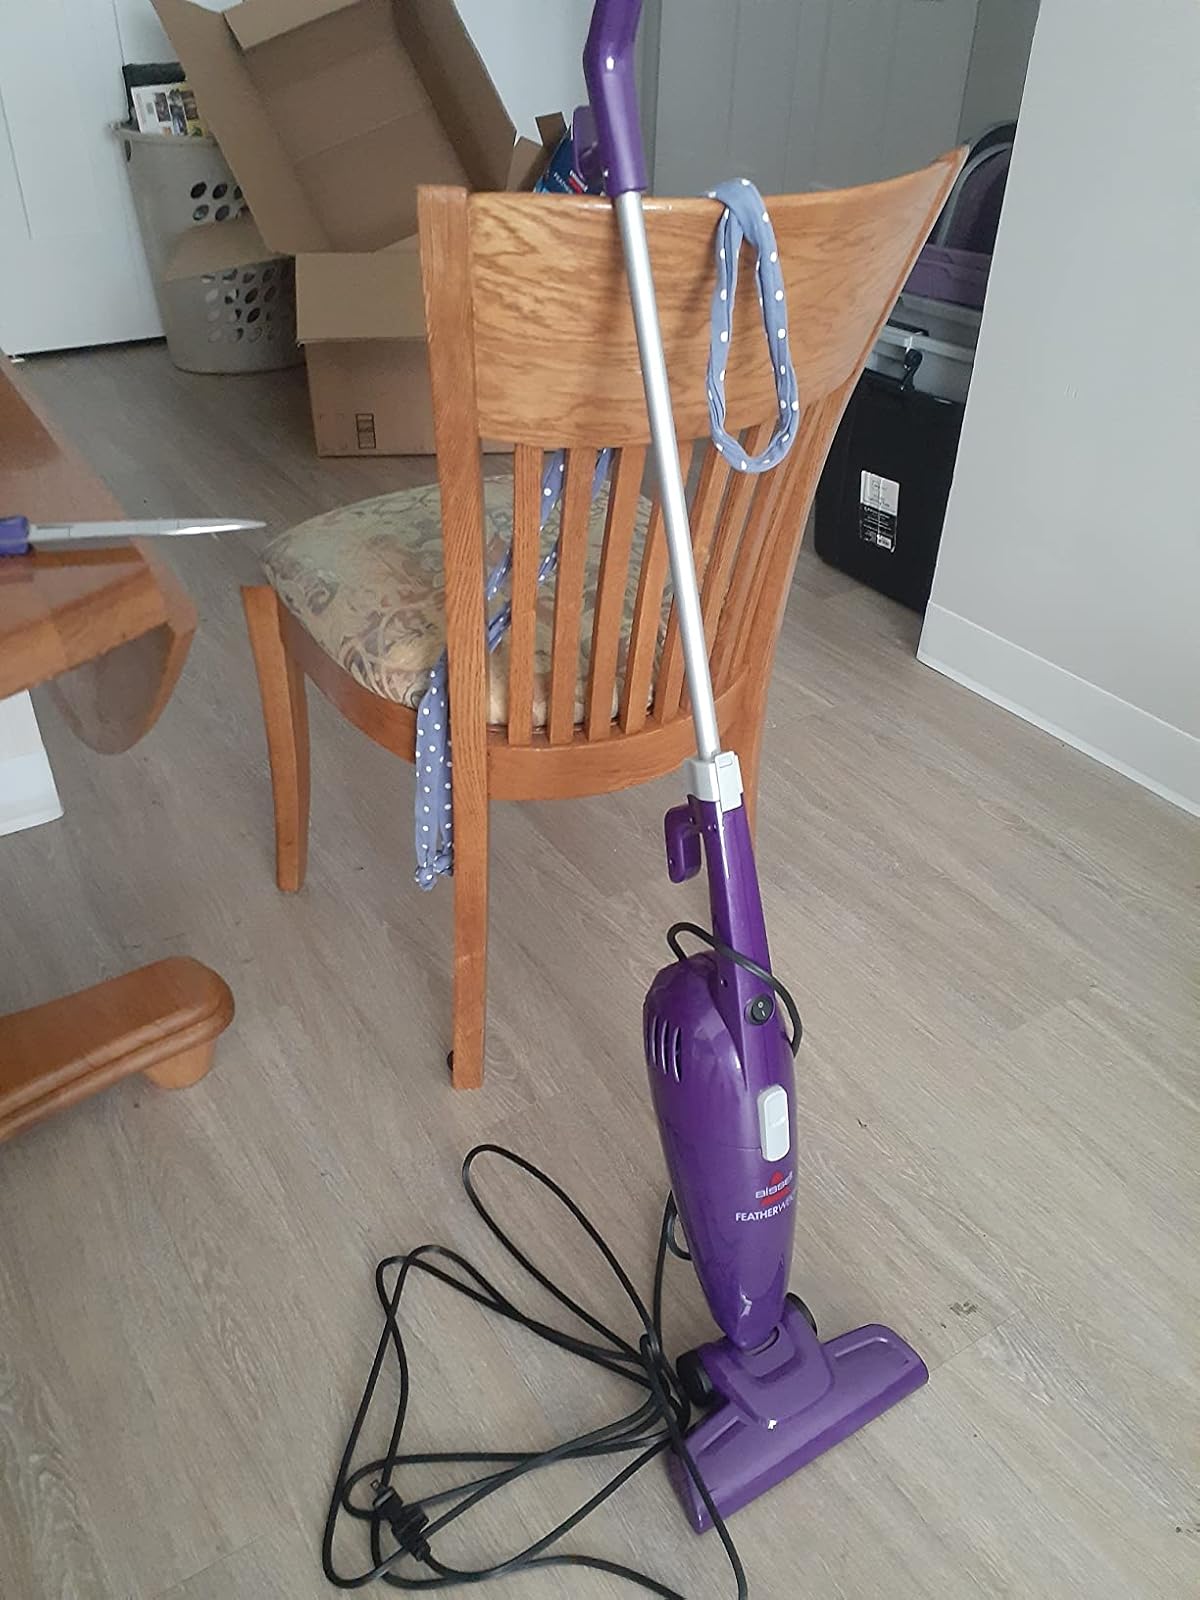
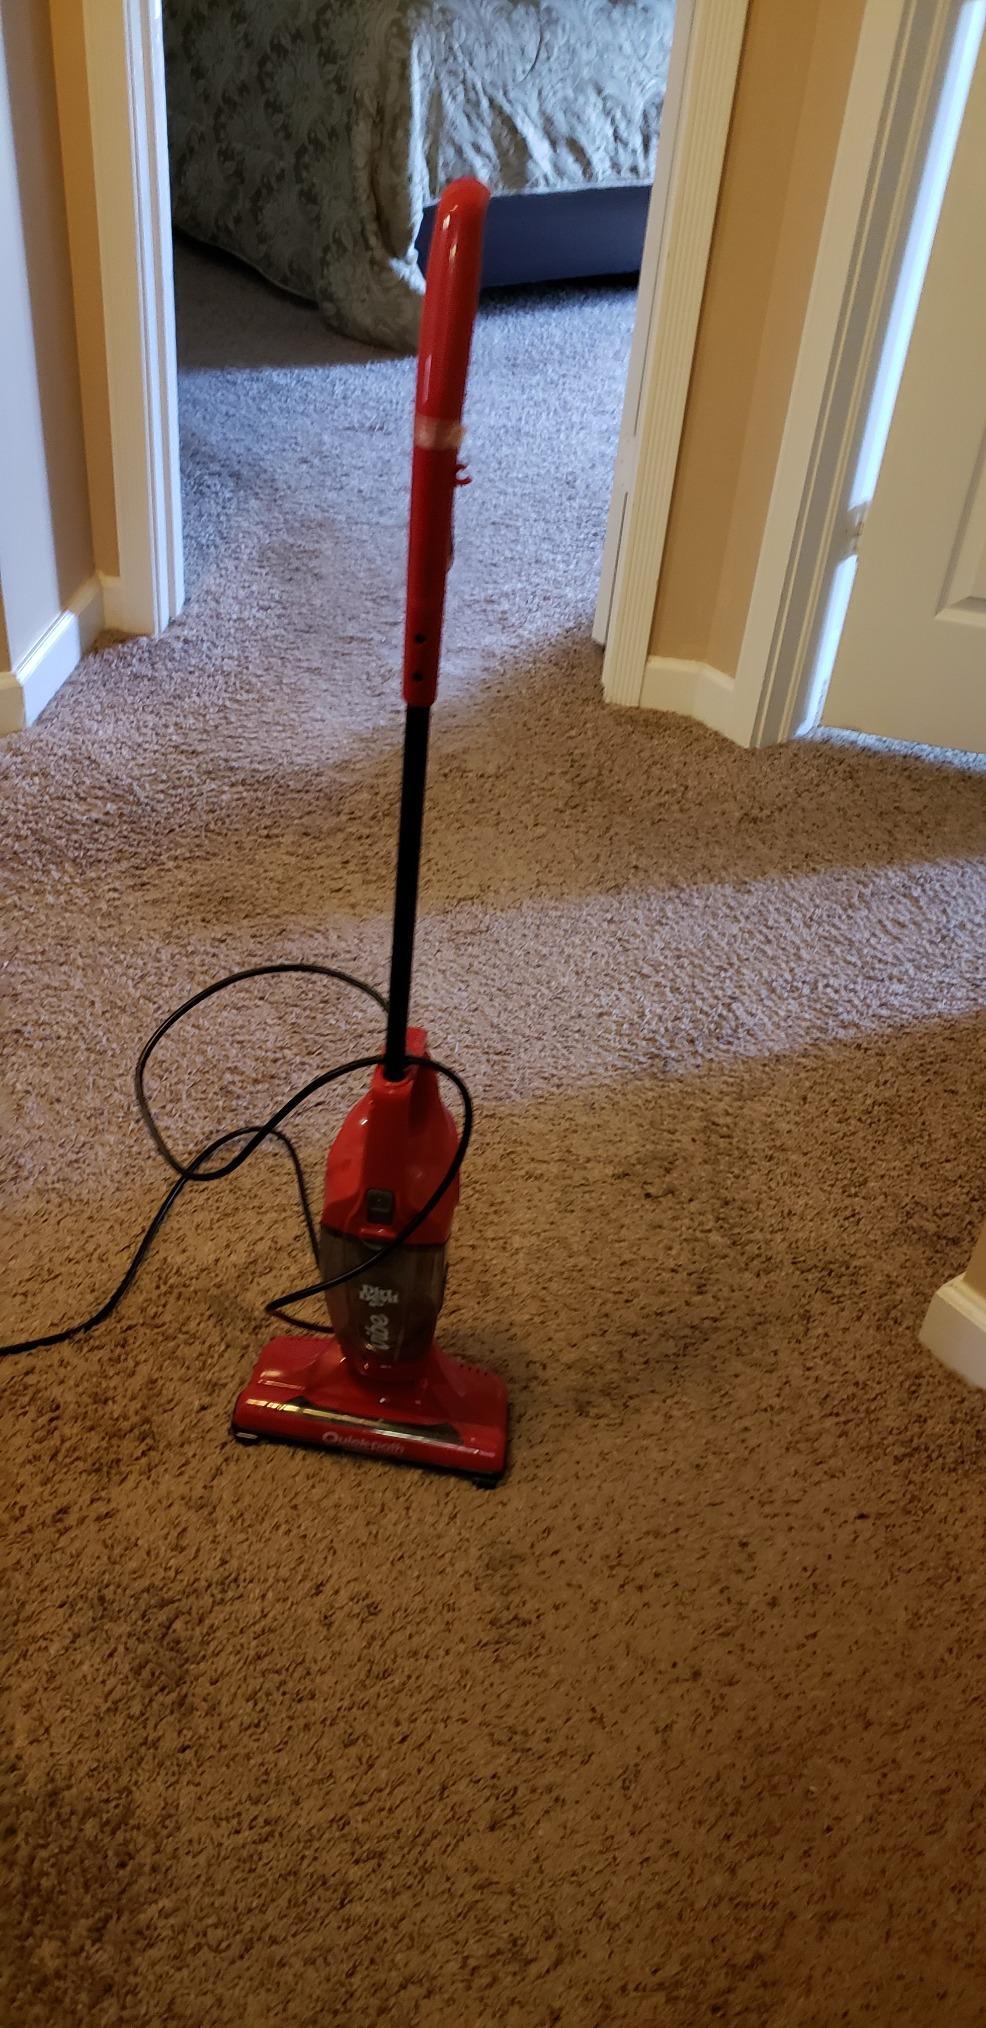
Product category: items_vacuum
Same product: no